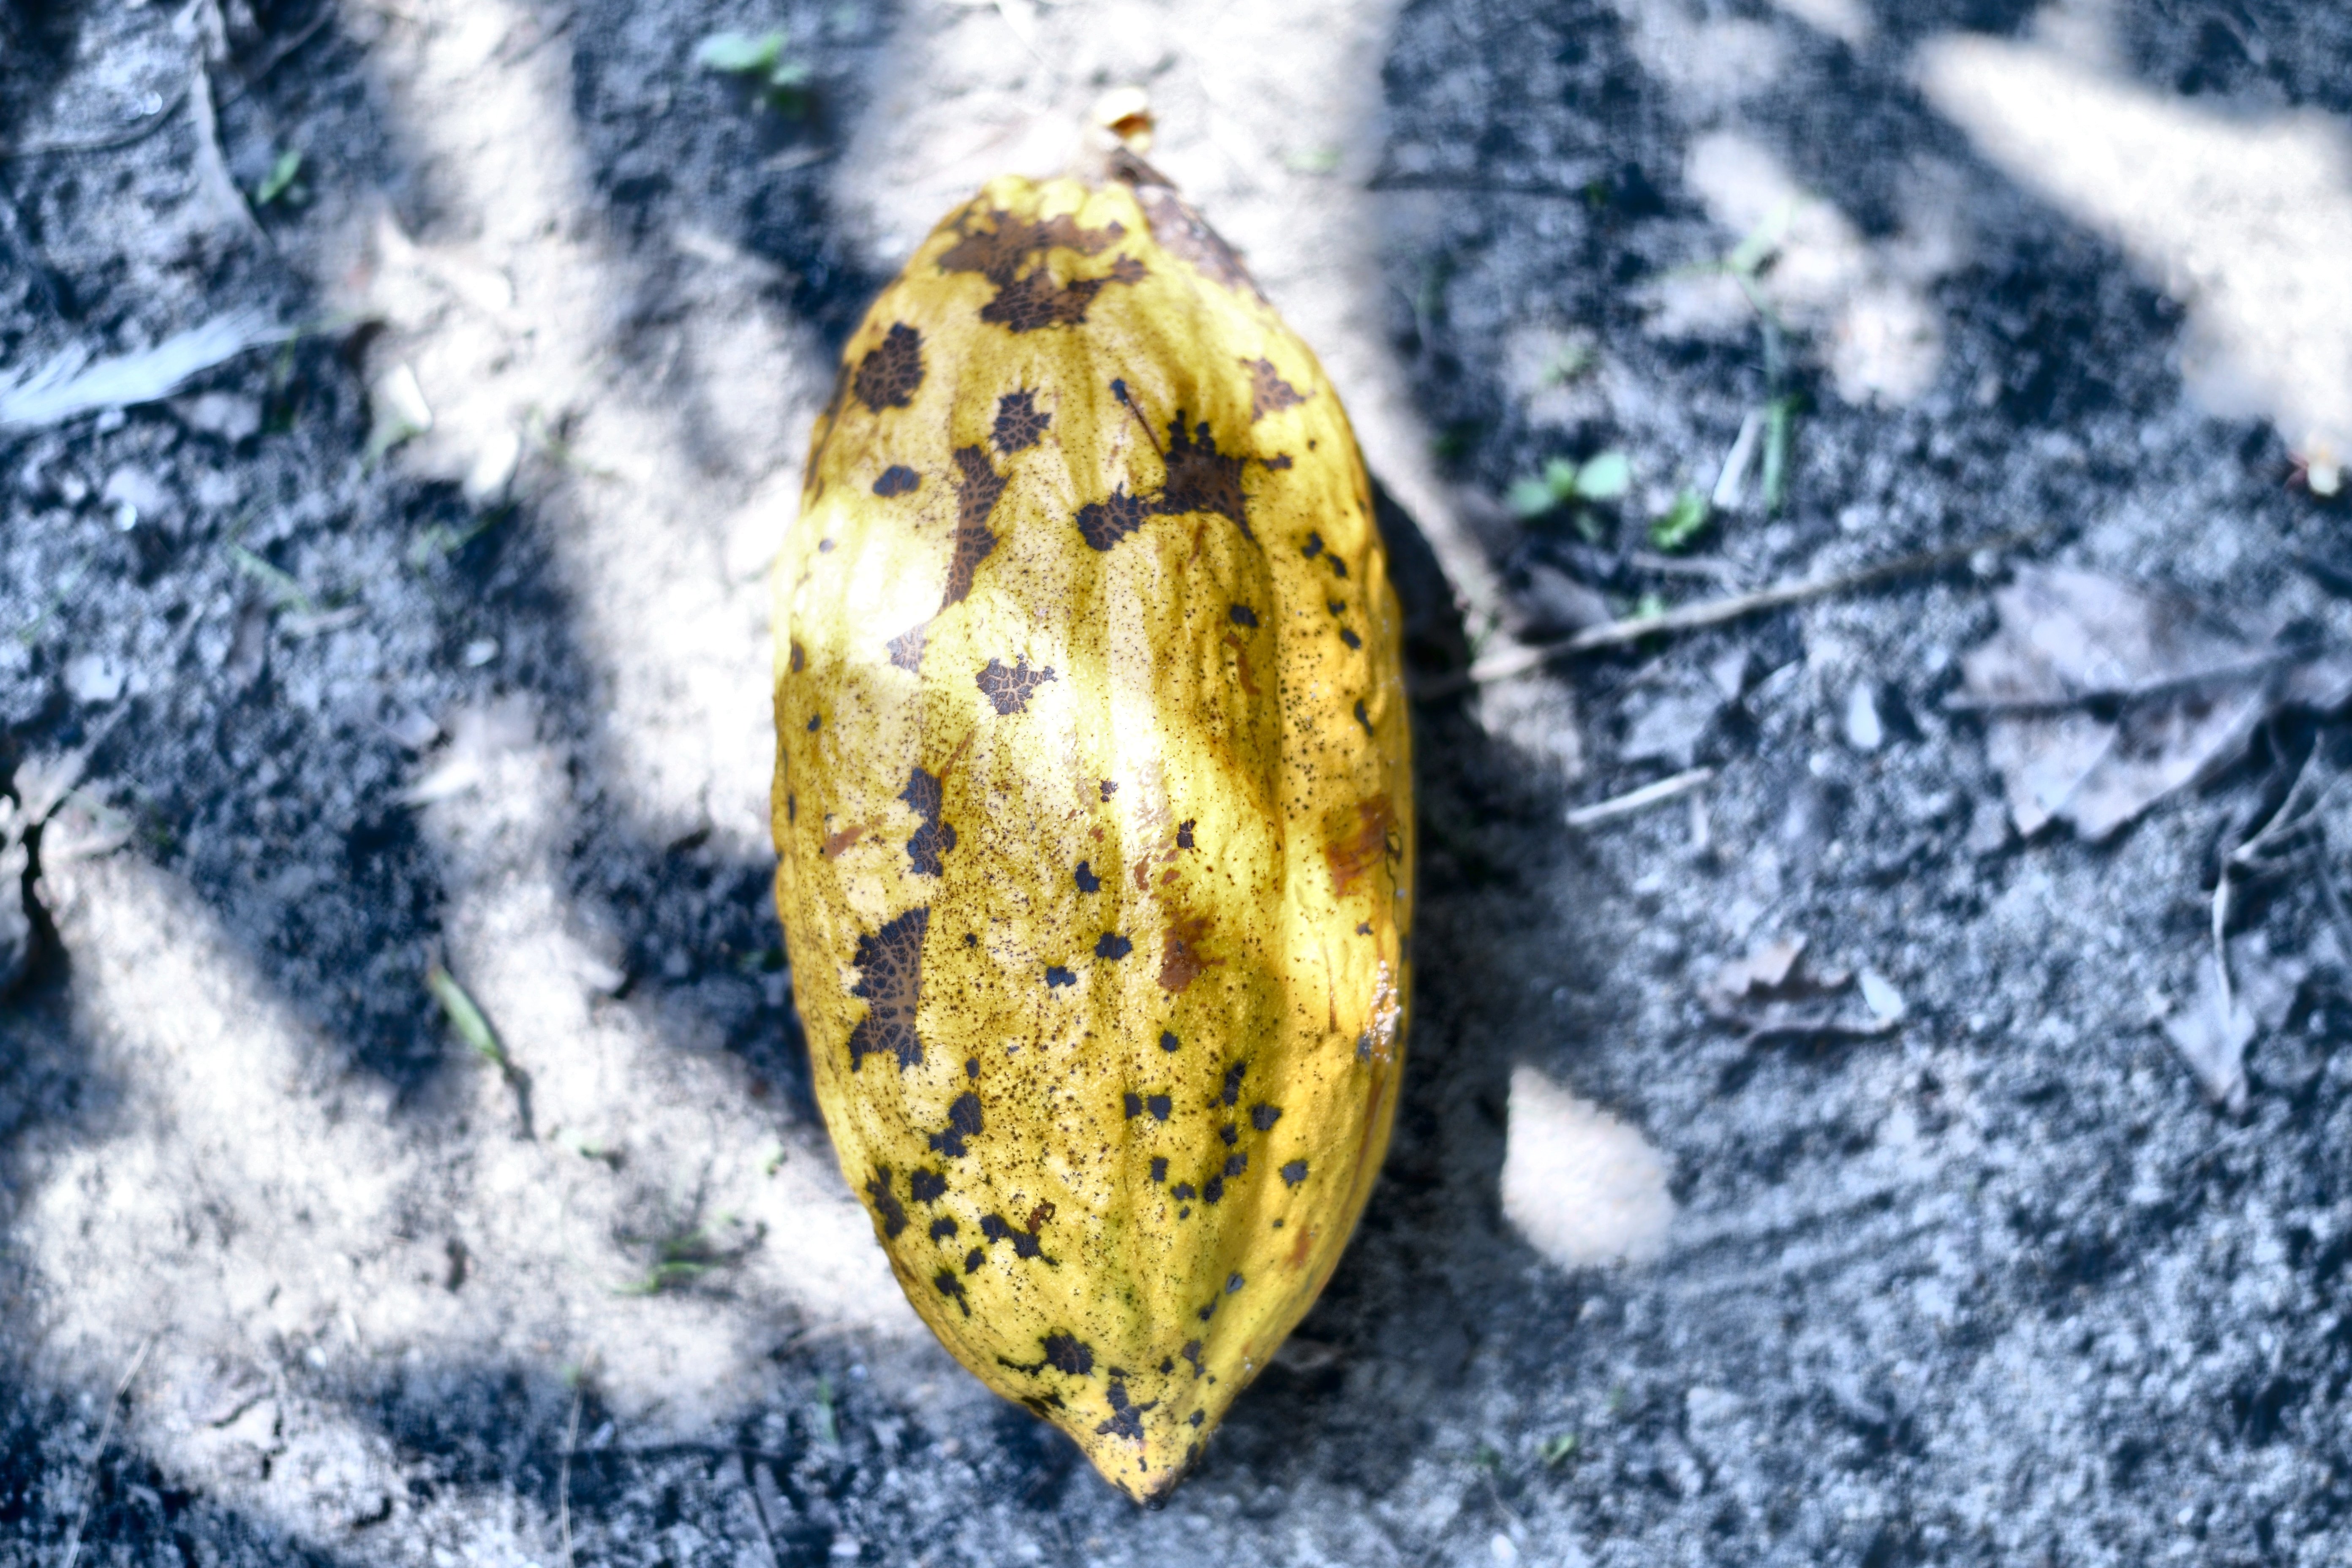
Maturity: mature
Variety: Angoleta